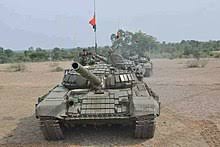
Label: Tank